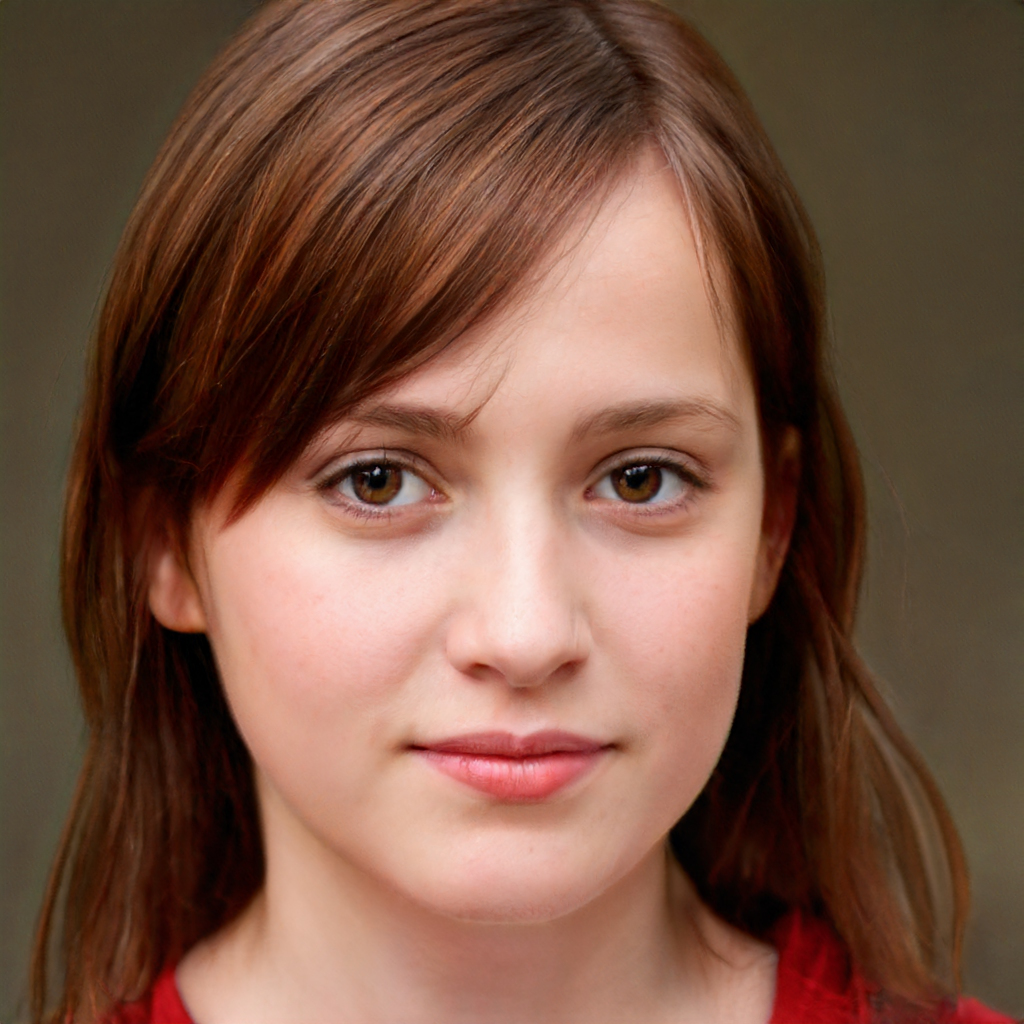
Gender: Female